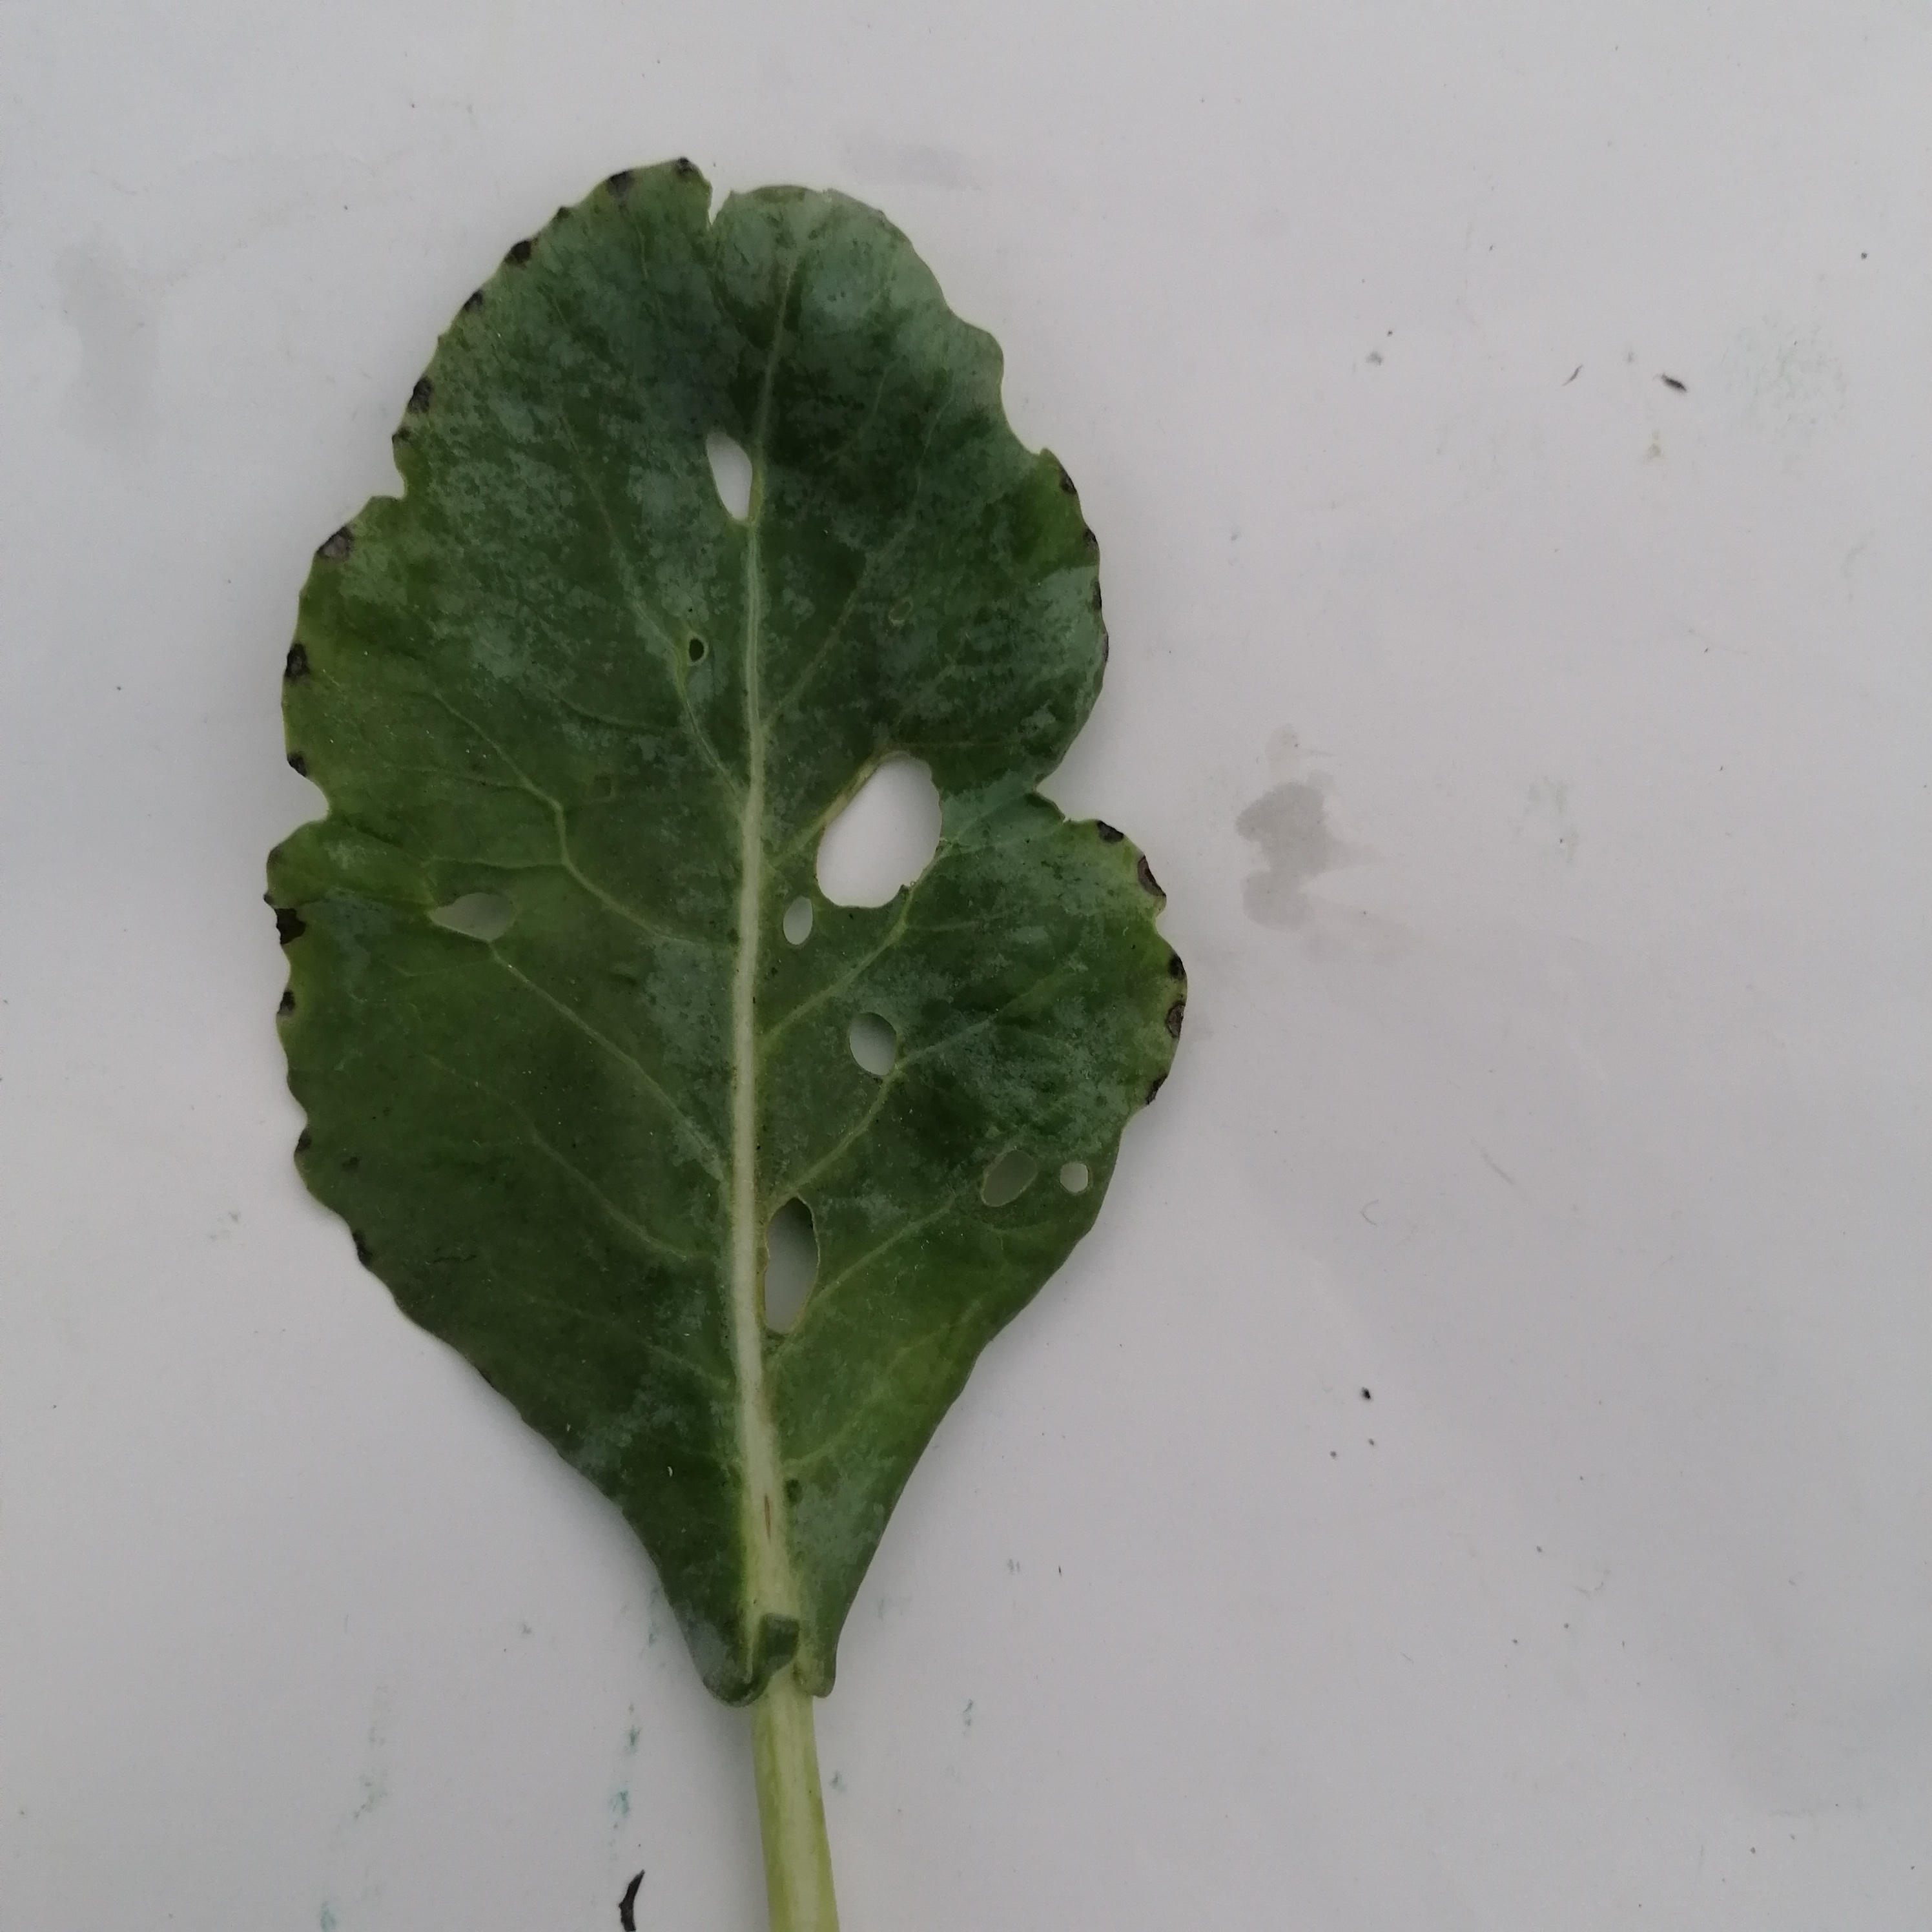
Label: Insect Hole